Desmognathus fuscus

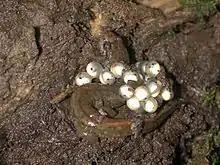
dusky salamander with eggs in Page County, Virginia

Due to their lack of mobility, some populations of dusky salamander are genetically distinct. Breeding is terrestrial and occurs annually in spring or fall and includes elaborate courtship rituals. Adult males have papillose cloacal lips and a small mental gland. These glandular tissues become enlarged when sexually active. Female individuals lack a mental gland and have folded cloacal lips. For reproduction, the male applies the snout, cheeks and mental gland to the snout of the female, who usually responds by picking up the spermatophore. Fecundity increases with body size.